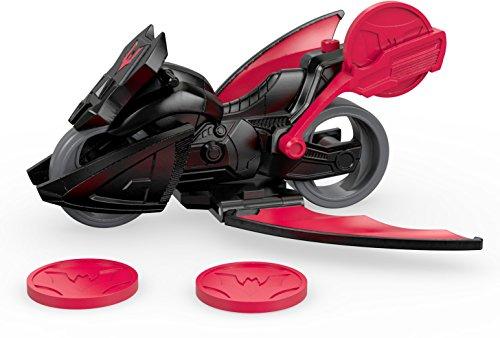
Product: Fisher-Price Imaginext DC Super Friends, Batman Beyond
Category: Toys & Games | Toy Figures & Playsets | Playsets & Vehicles | Vehicles
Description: Add Batman Beyond to other Imaginext DC Super Friends figures, vehicles, and playsets for even more action-Packed fun Each sold separately and subject to availability.
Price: $15.99
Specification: ProductDimensions:5.1x2.2x2.9inches|ItemWeight:5.1ounces|ShippingWeight:5.6ounces(Viewshippingratesandpolicies)|DomesticShipping:ItemcanbeshippedwithinU.S.|InternationalShipping:ThisitemcanbeshippedtoselectcountriesoutsideoftheU.S.LearnMore|ASIN:B01M3SE52D|Itemmodelnumber:DTP74|Manufacturerrecommendedage:36months-8years